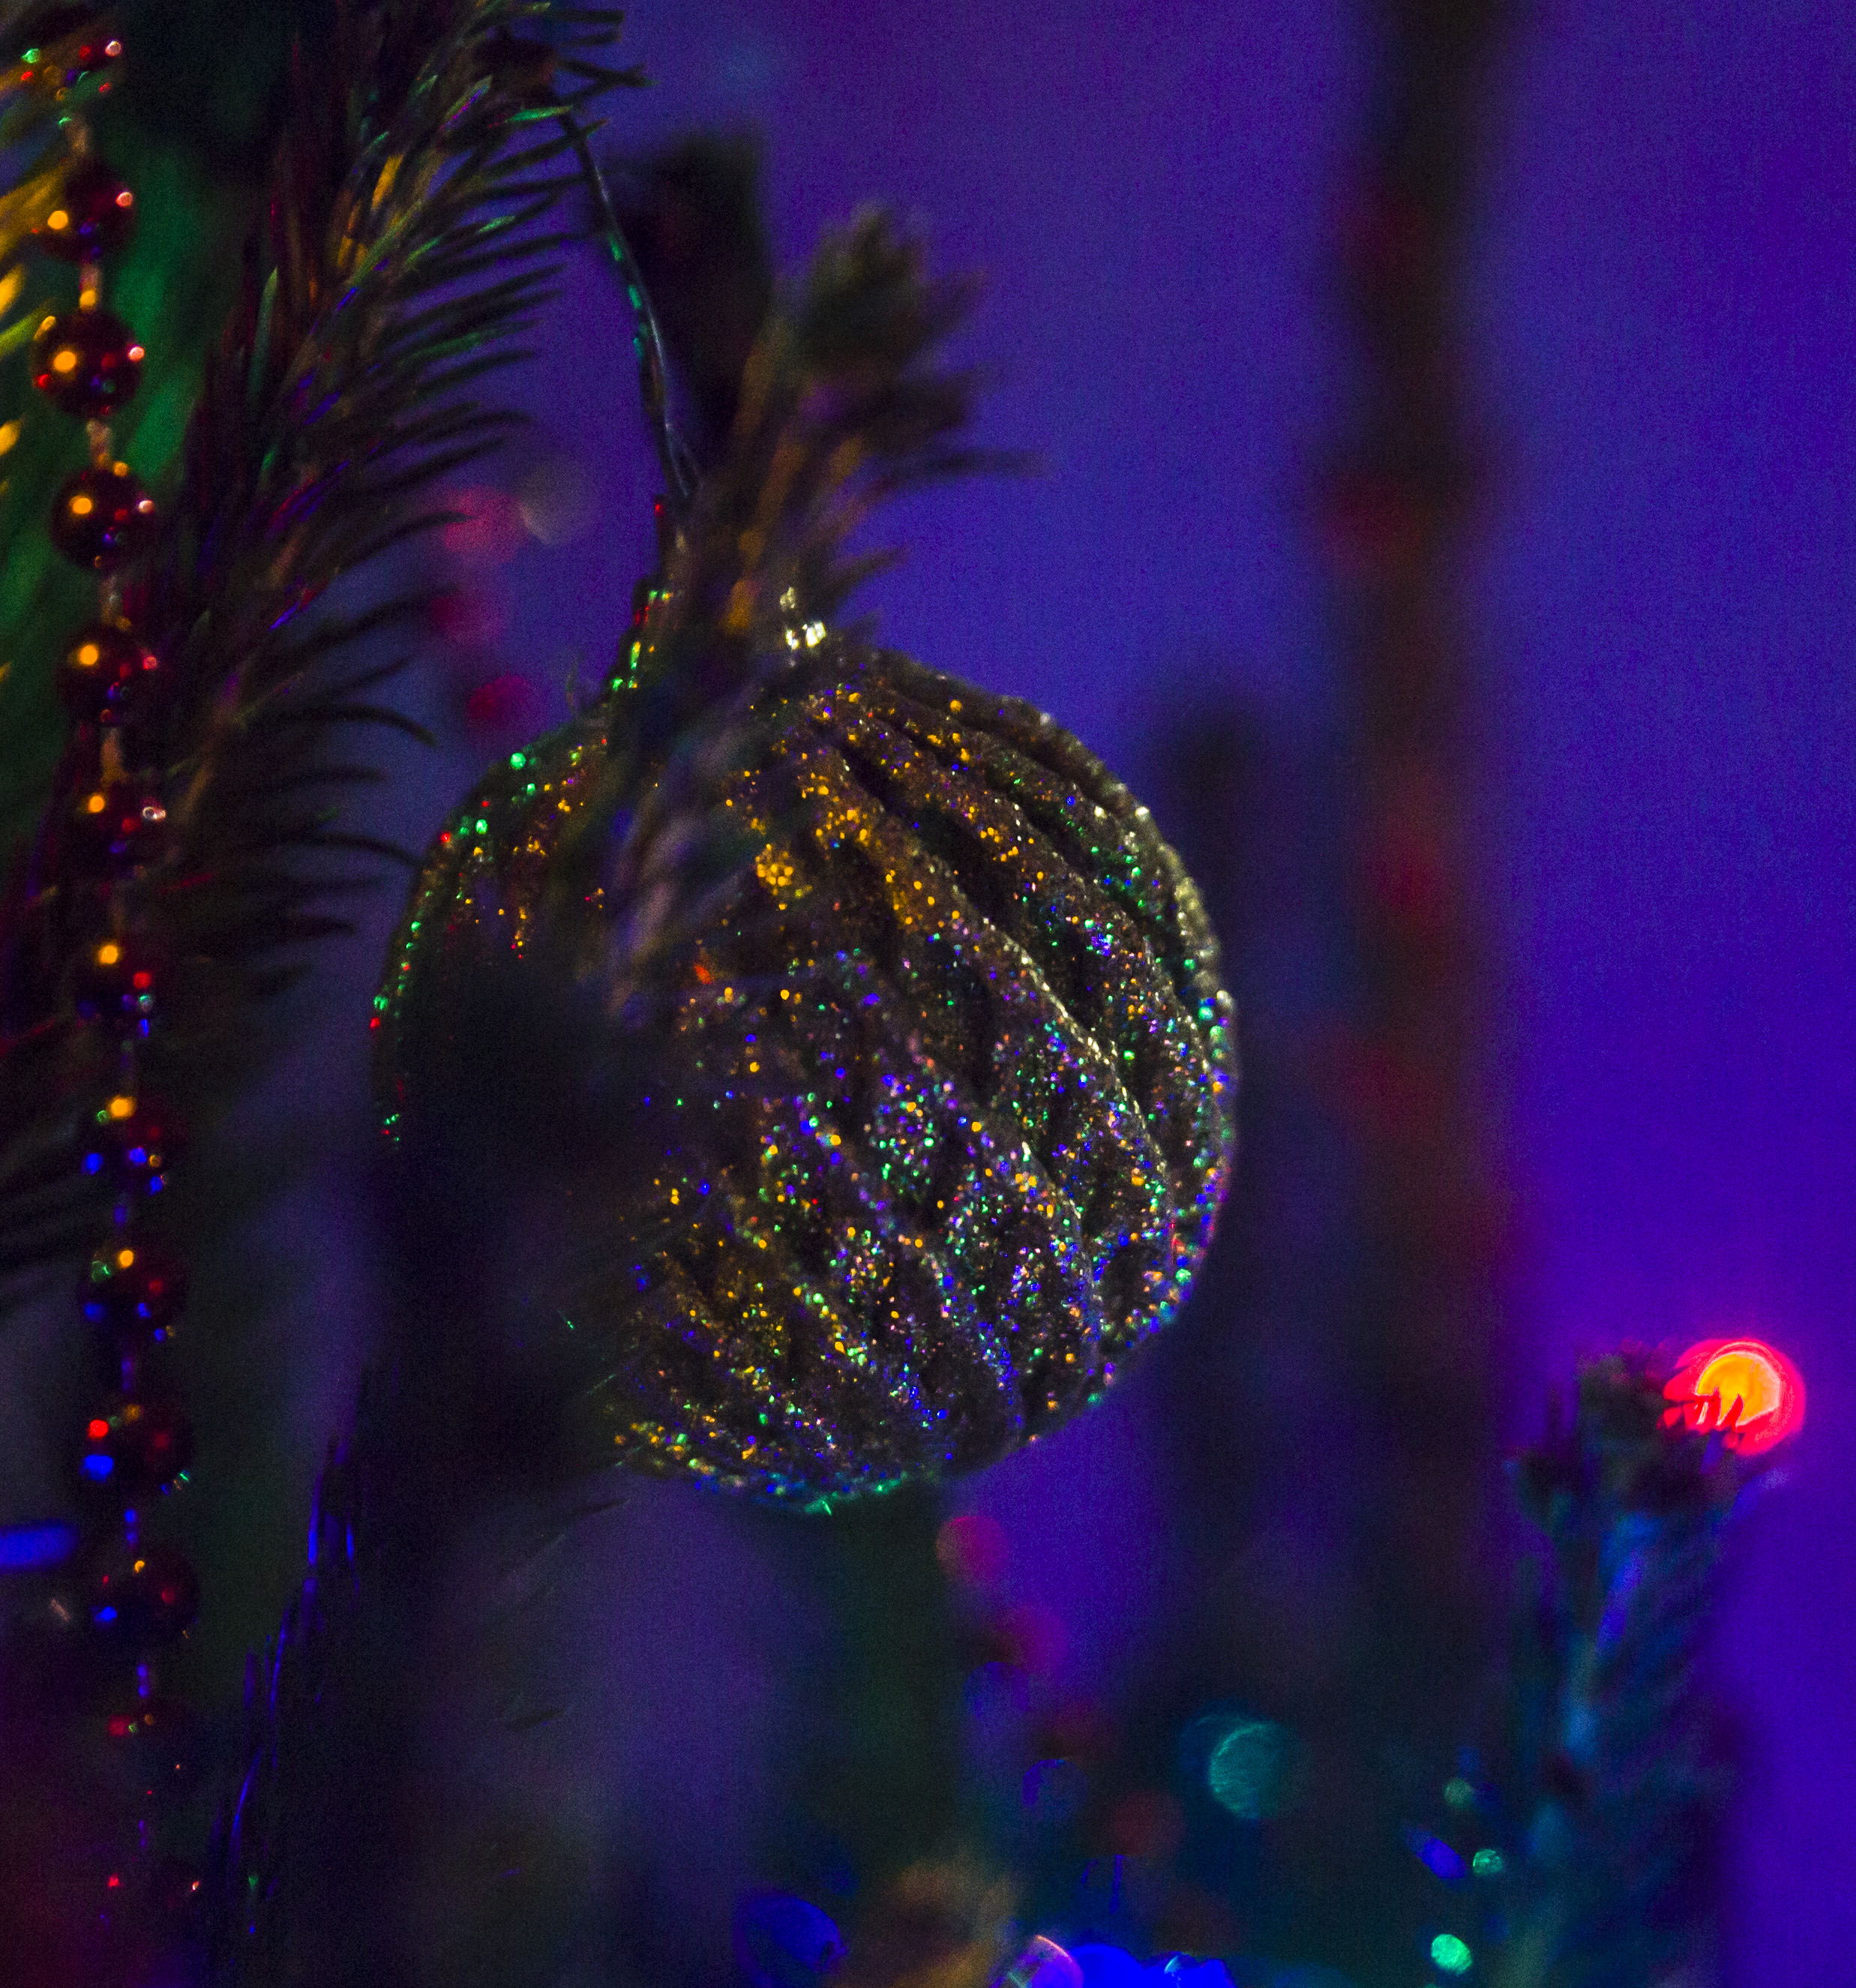
pine, light, colors, family, home, fast, day, purple, violet, magenta, majorelle blue, christmas decoration, electric blue, christmas, ornament, natural material, festival, conifer, christmas lights, pine family, fir, sphere